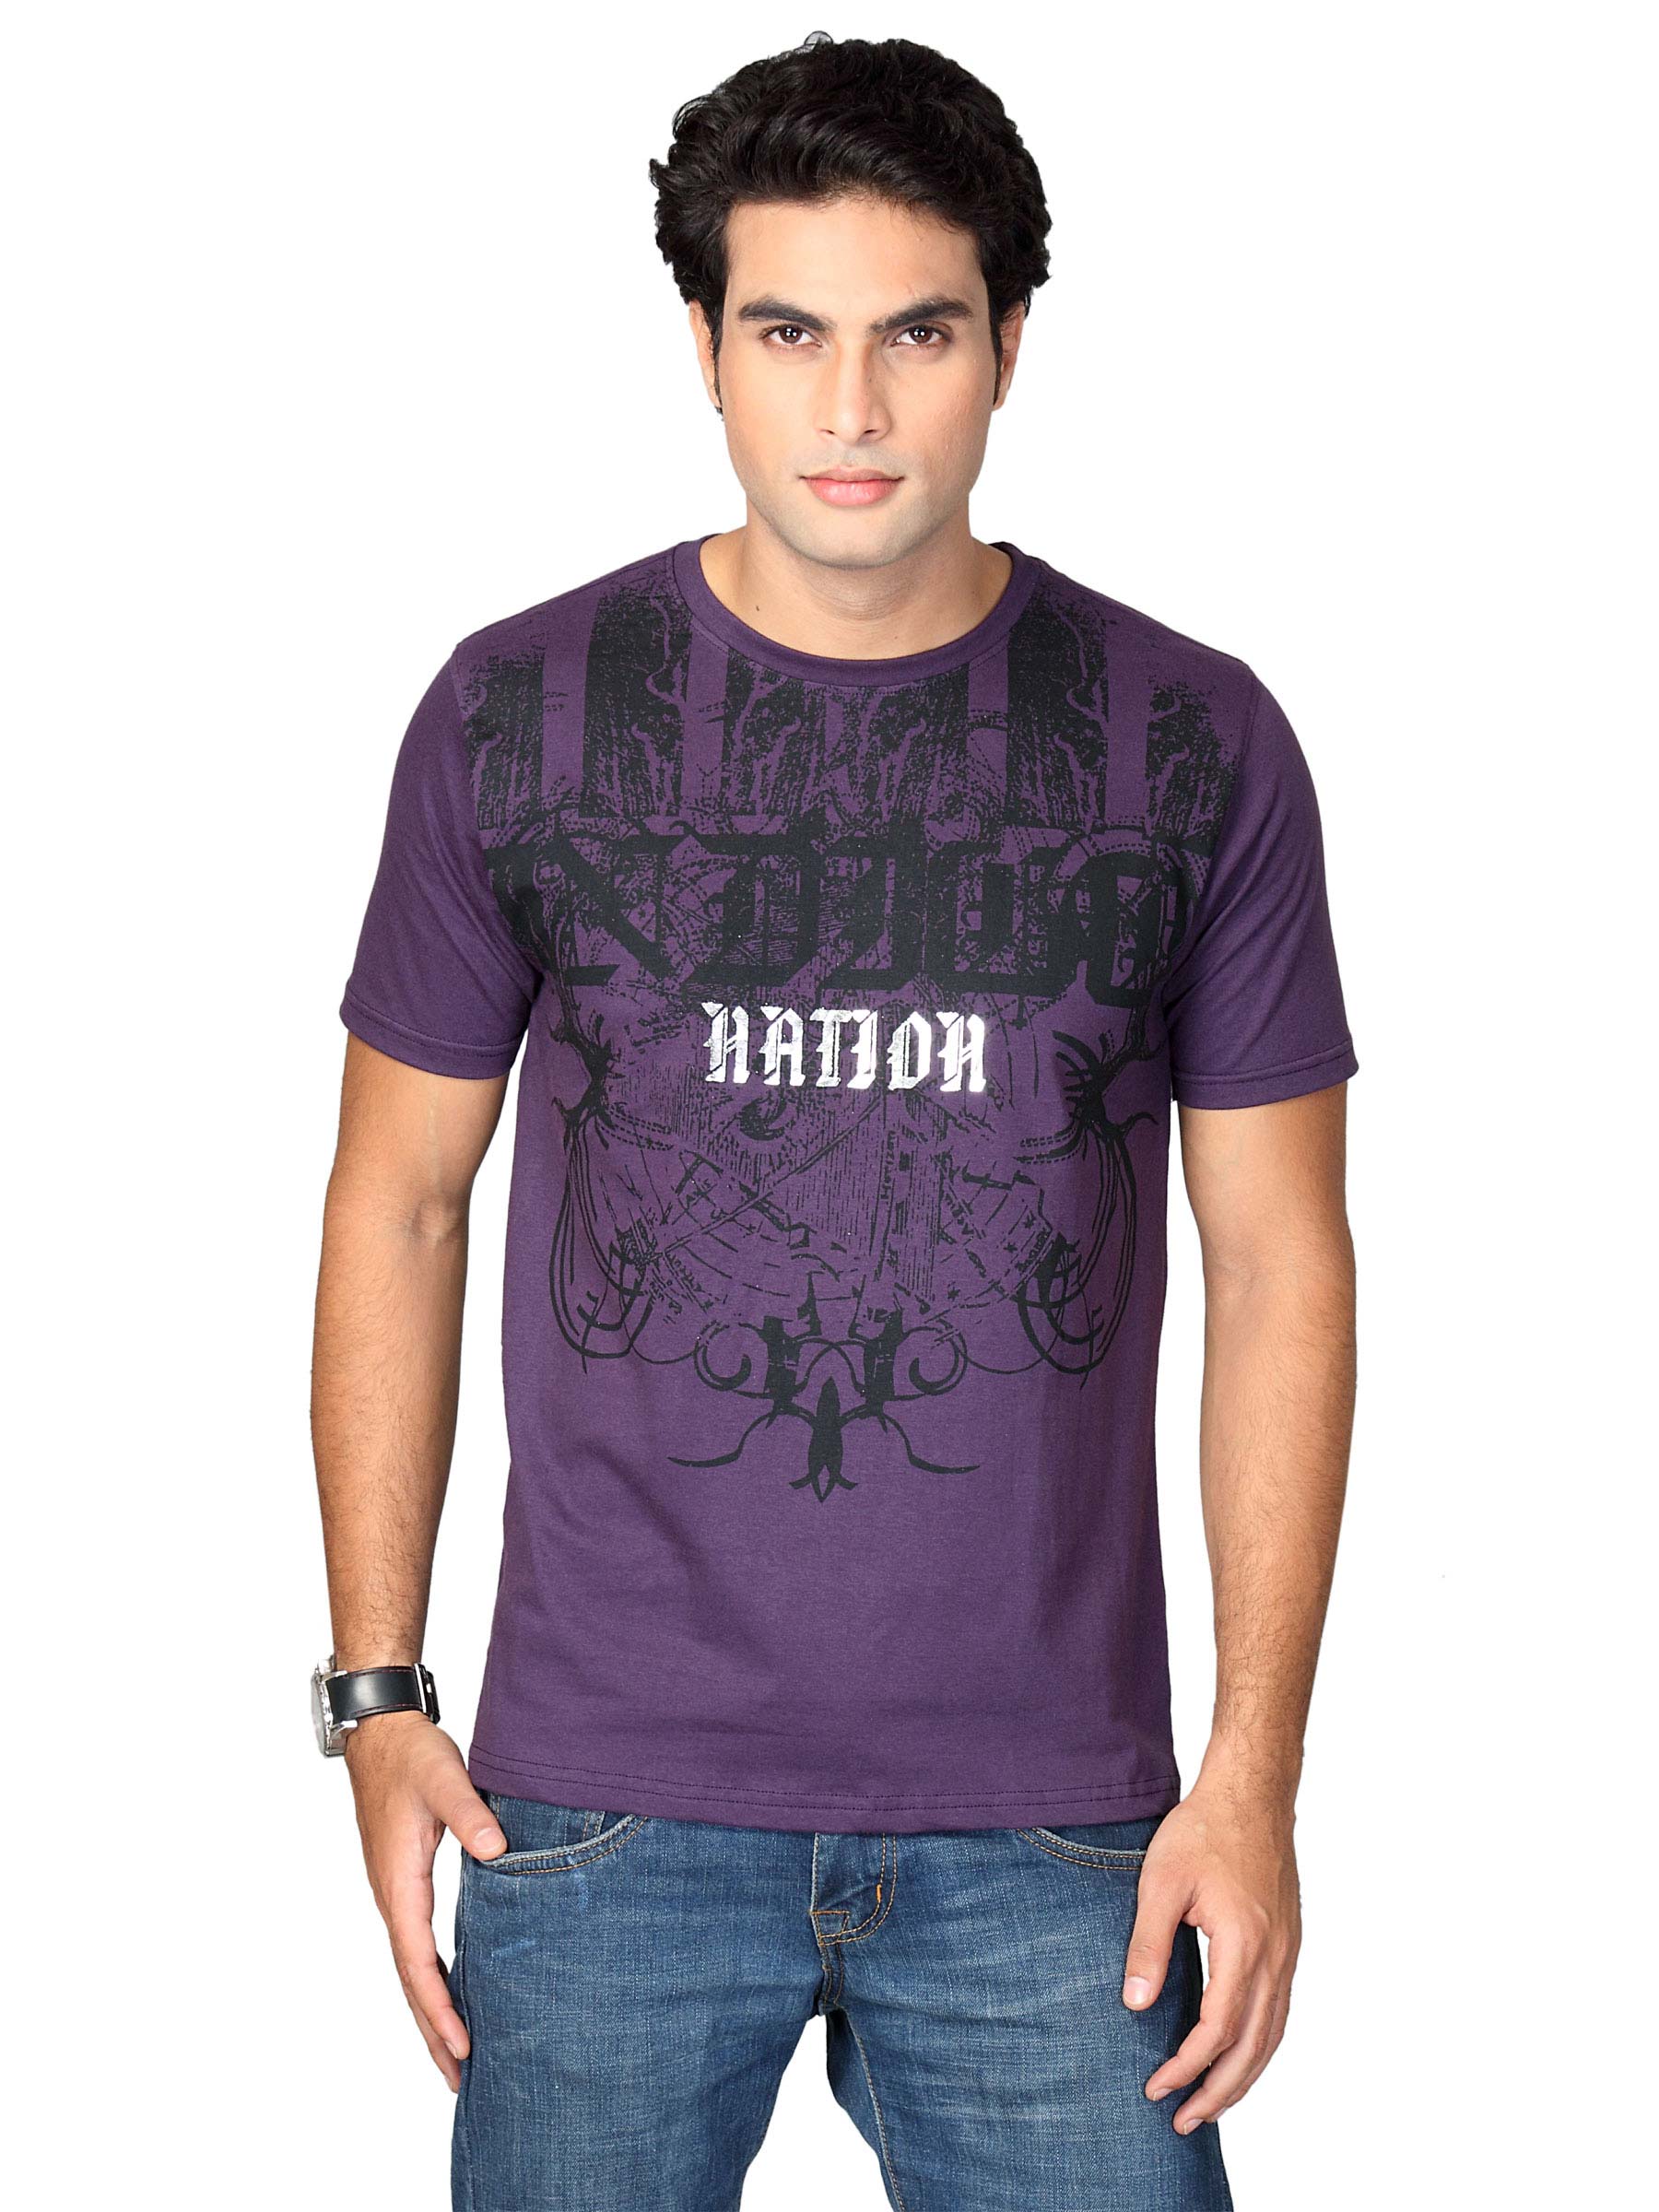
Indigo Nation Men Indigo Purple Black Silver T-shirt
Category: Apparel / Topwear / Tshirts
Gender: Men
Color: Purple
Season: Fall 2011
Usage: Casual